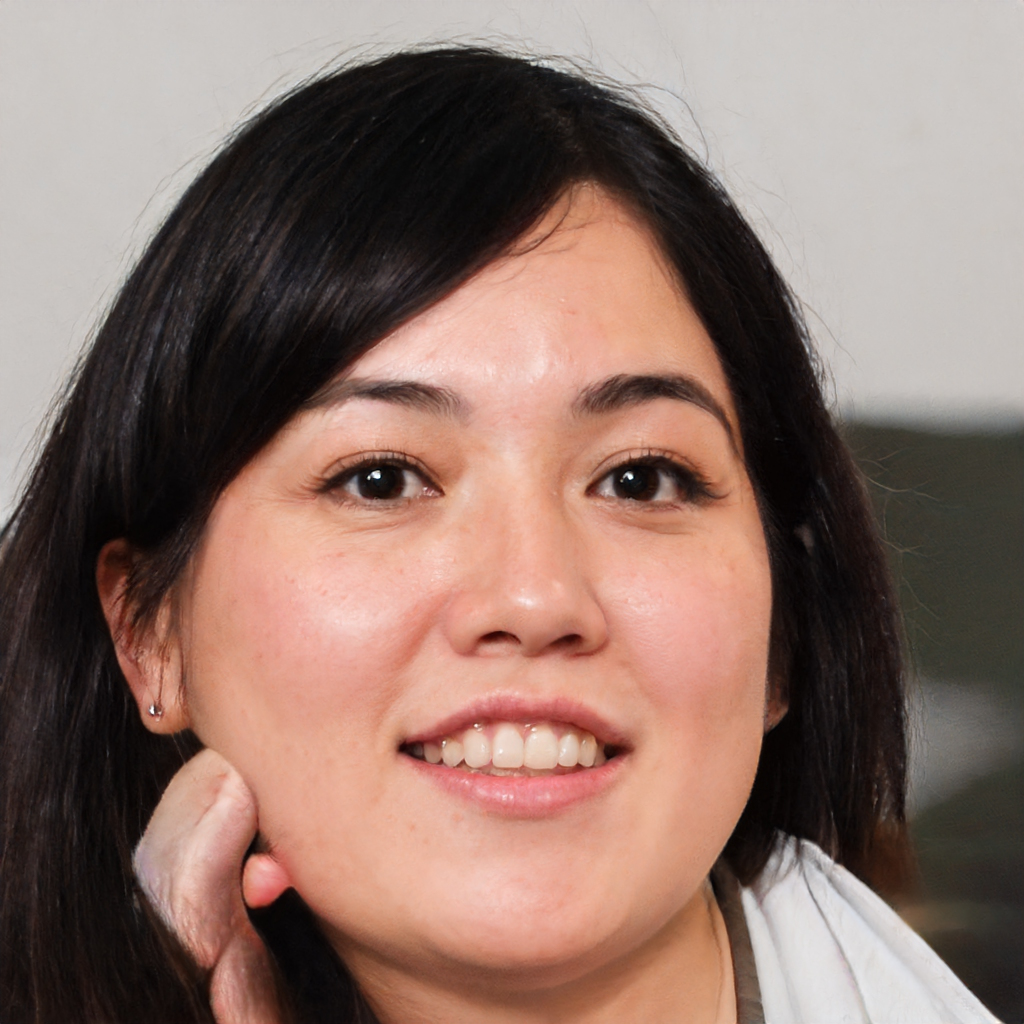
Gender: Female